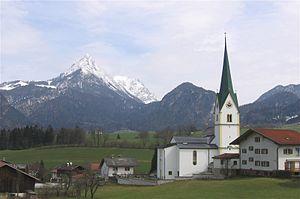
Schwoich est une commune autrichienne du district de Kufstein dans le Tyrol.